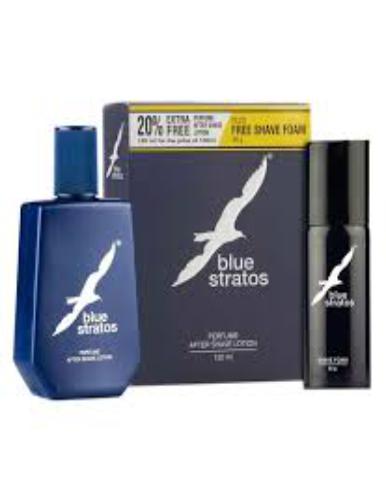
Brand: Blue Stratos
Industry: Necessities